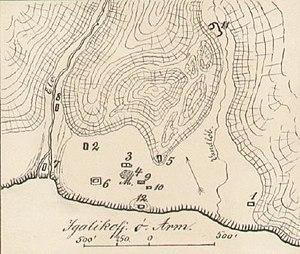
Plan du site archéologique Ø 64, en bordure de fjord d'Igaliku, à Vatnahverfi.
Vatnahverfi, actuellement connue sous les noms de Tasikuluulik ou Qeqertaasaq en langue groenlandaise, est une ancienne colonie viking située dans l'Établissement de l'Est. Le nom de Vatnahverfi peut être approximativement traduit par « District des lacs ».